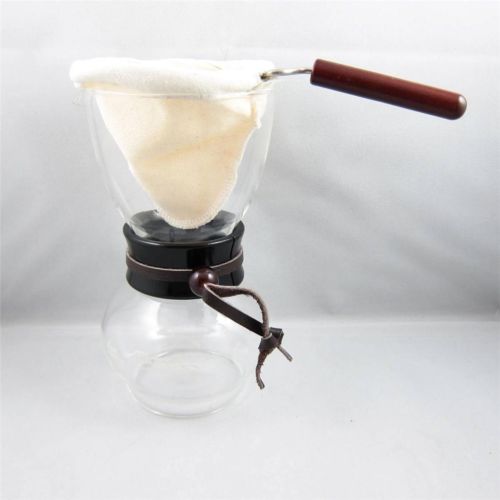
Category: coffee maker